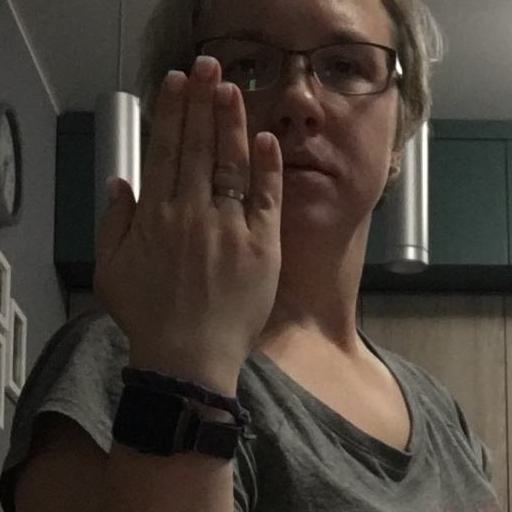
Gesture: stop_inverted